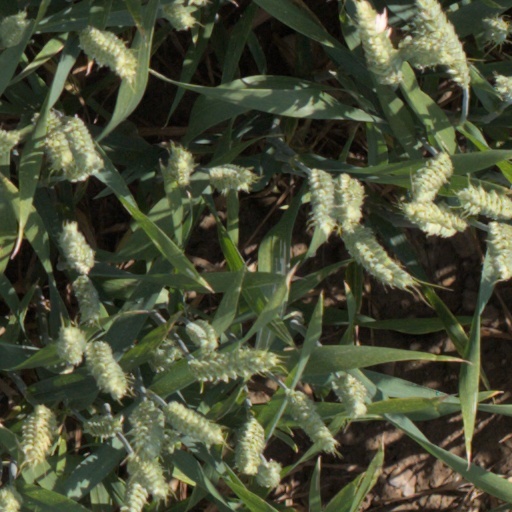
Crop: wheat